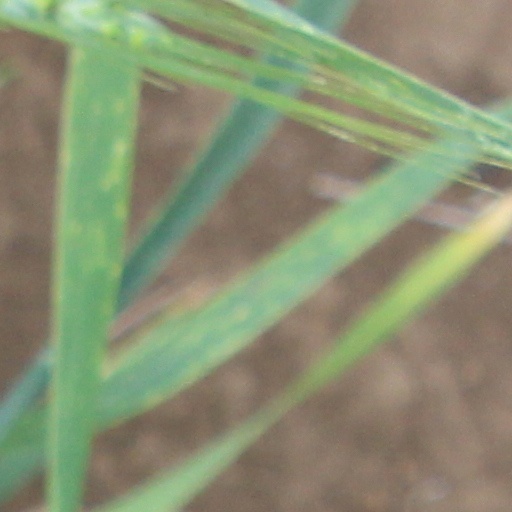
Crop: wheat